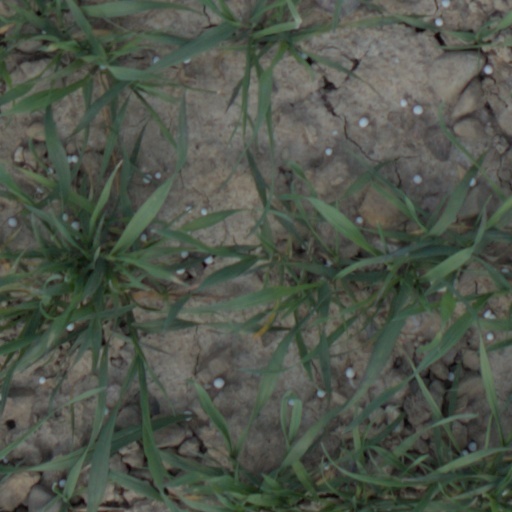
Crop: wheat